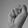
ASL letter: S